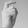
ASL letter: X